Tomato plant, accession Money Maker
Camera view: vertical (180 deg); turntable rotation: 0 degrees
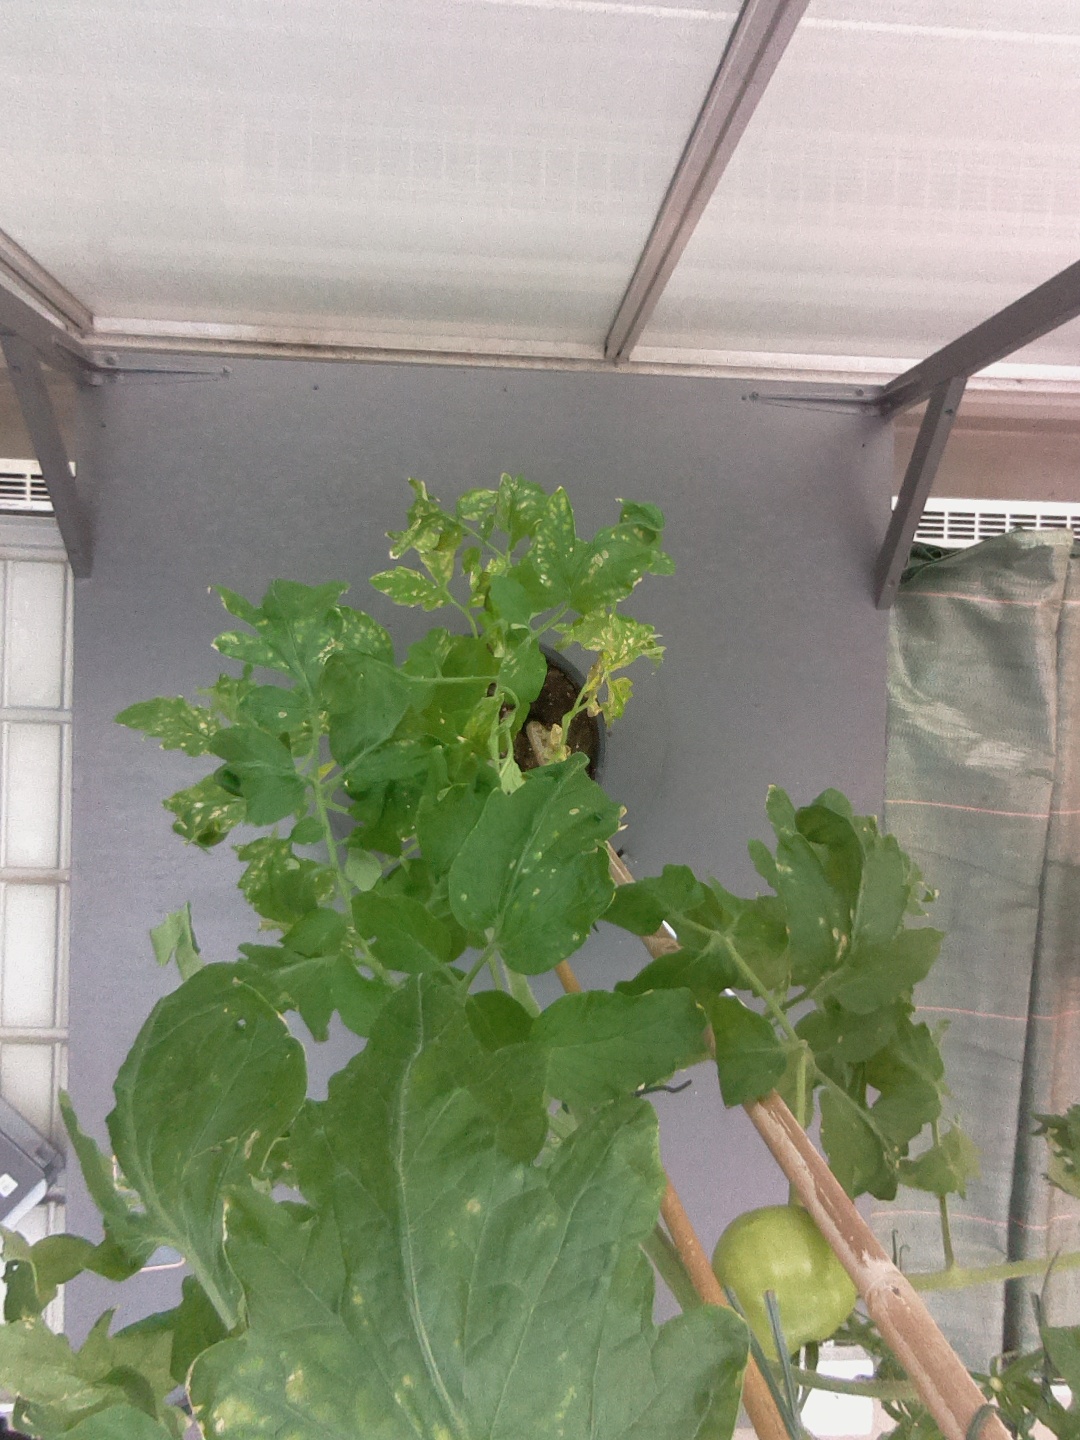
BBCH growth stage 73: 30%-40% of final fruit size